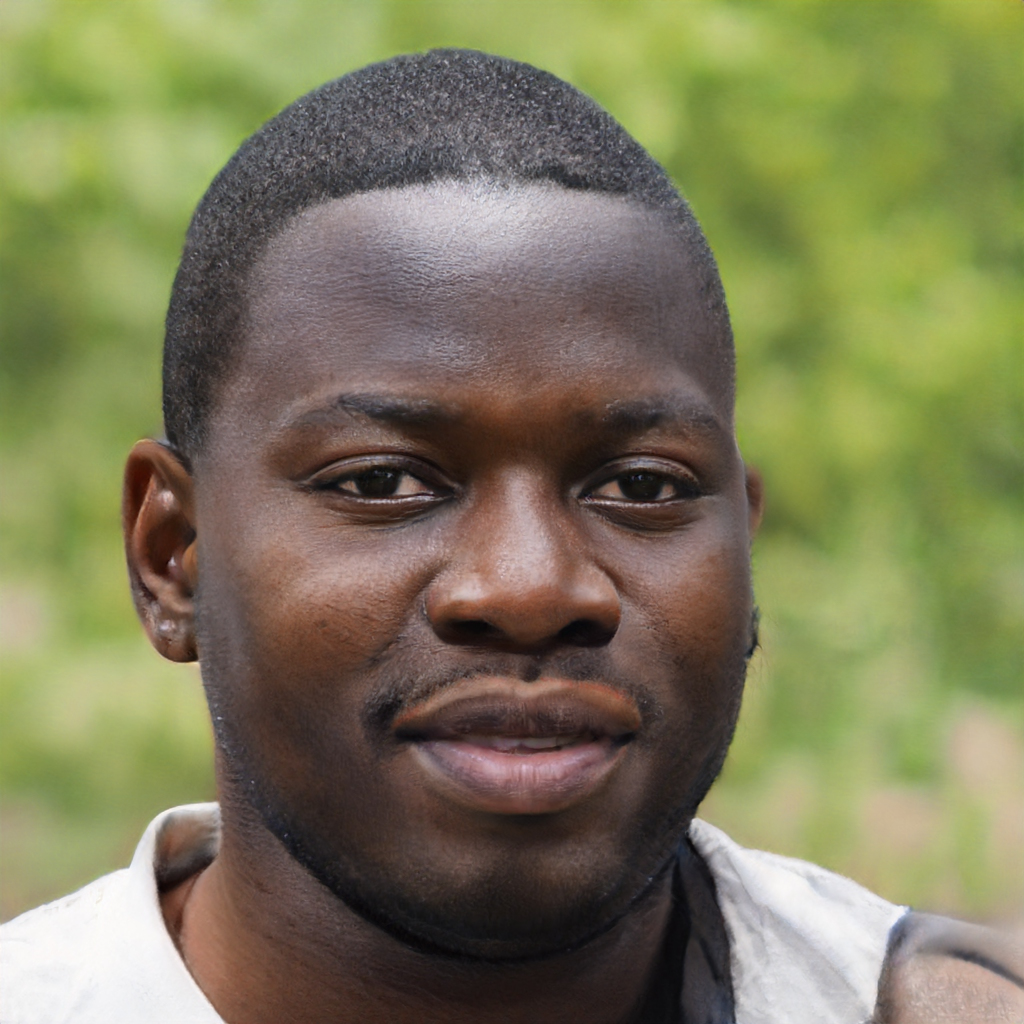
Gender: Male